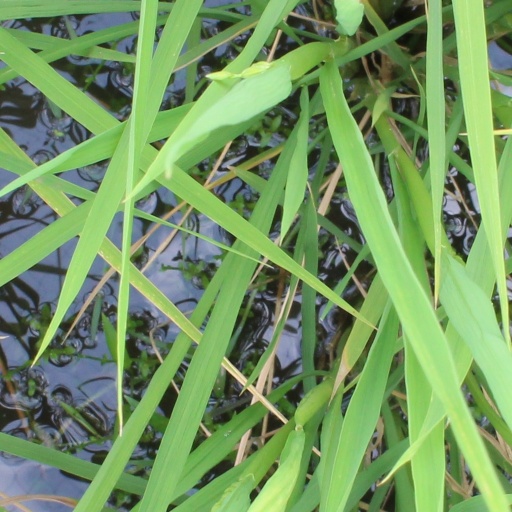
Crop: rice